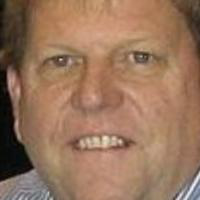
Age group: age 41-55